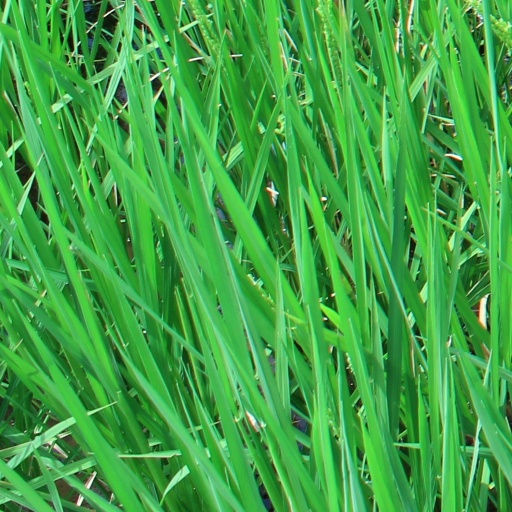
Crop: rice